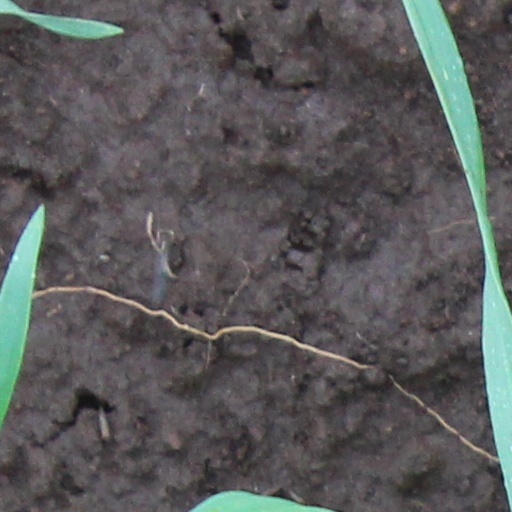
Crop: wheat